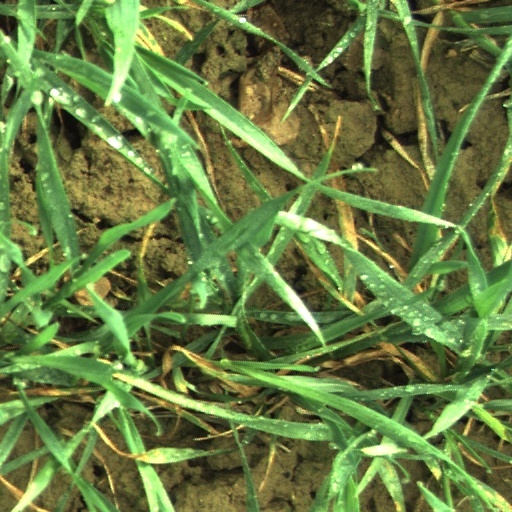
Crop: wheat